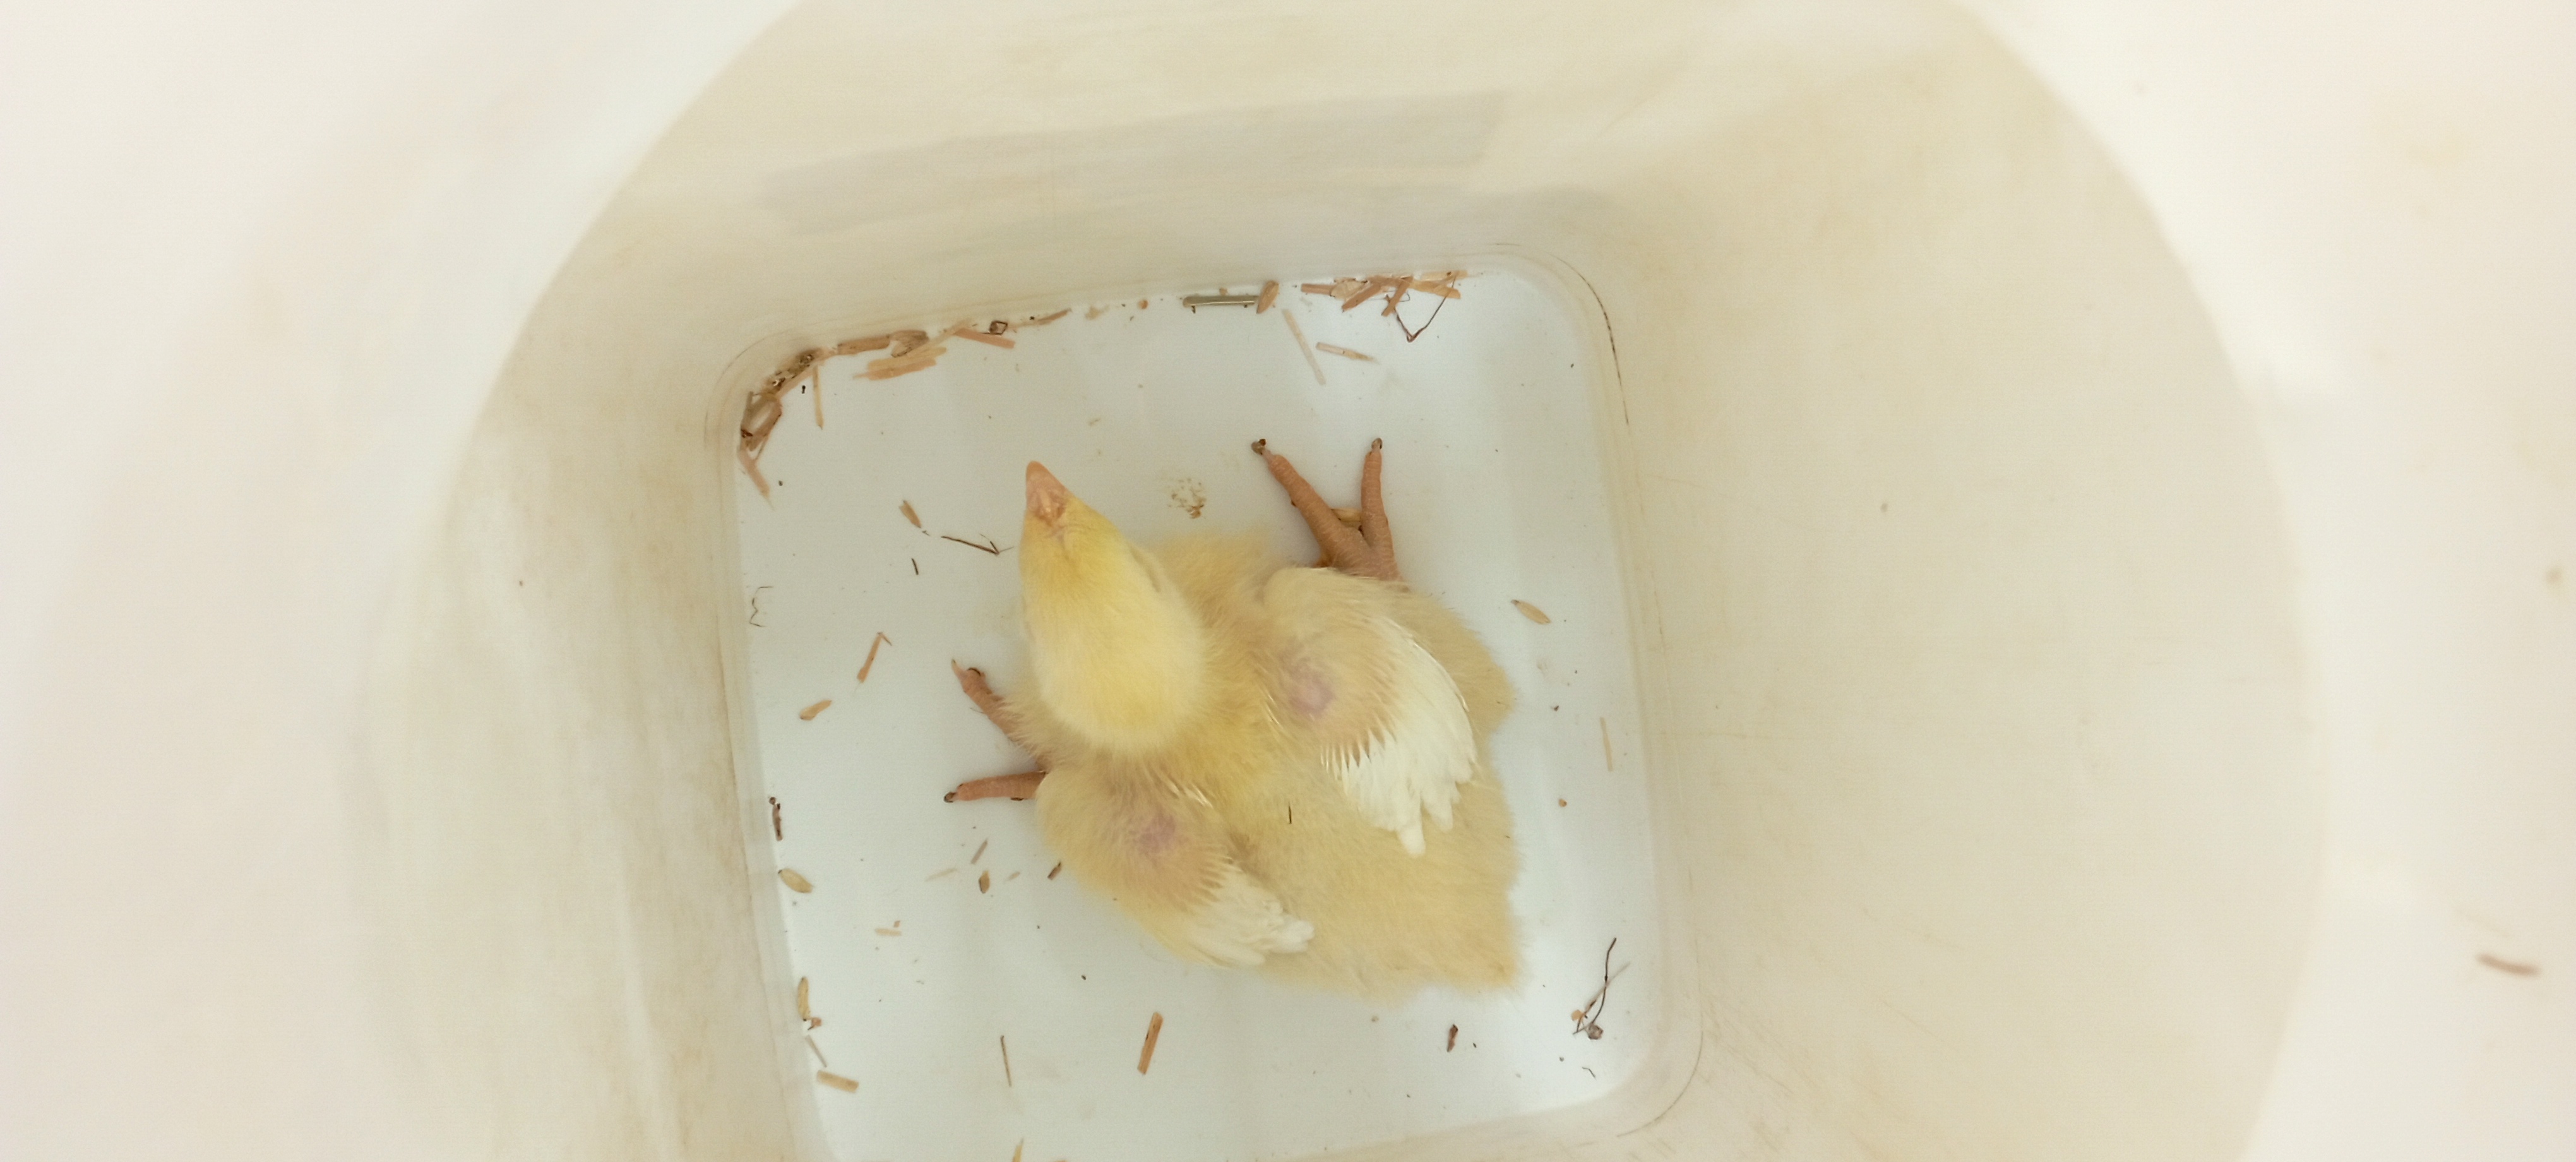
Weight: 398 g